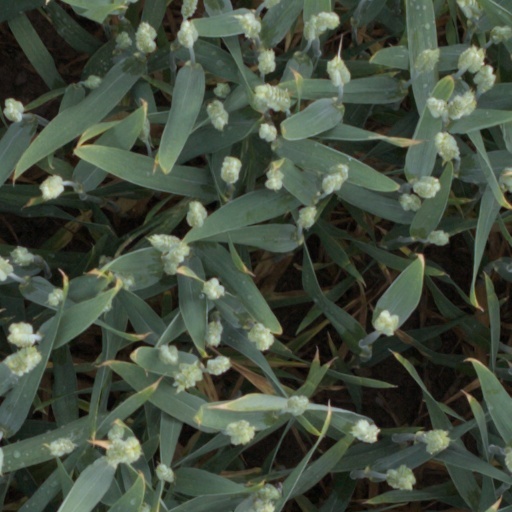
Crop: wheat